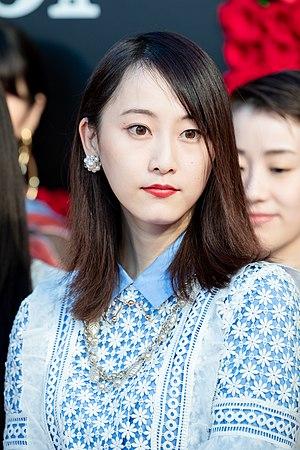
Rena Matsui, née le 27 juillet 1991 à Toyohashi, dans la préfecture d'Aichi, au Japon, est une chanteuse, idole japonaise du groupe féminin japonais SKE48 de et du groupe Nogizaka46.